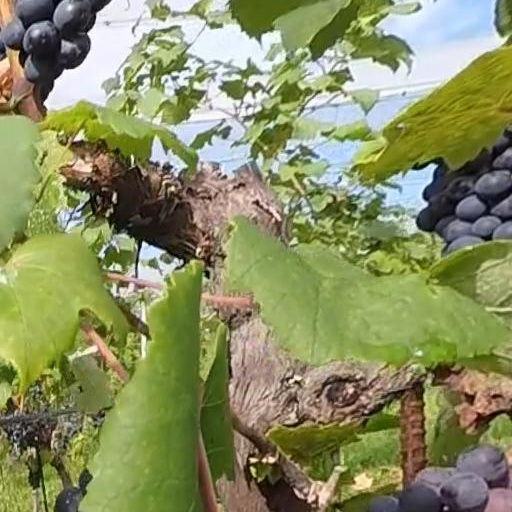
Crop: grape